2023 UK Championship

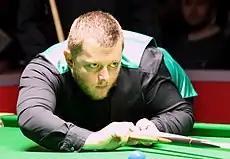
The defending champion Mark Allen (pictured in 2016) lost 56 to Ding Junhui in the first round.

The first round was played from 25 to 28 November. On the first day, Ding Junhui faced defending champion Mark Allen, a repeat of the previous year's final. The score was tied at 22 at the mid-session interval, after which Allen made of 106 and 60 to lead 42. Ding won three consecutive frames before Allen took the tenth frame with a 70 break to take the match to a decider. Allen led 370 before missing a , and Ding made a break of 102 to win the match 65. Commenting on his ill health leading up to the match, Ding said afterwards that he had seen the doctor and taken some tablets. "I felt a bit better before the match. I was thinking I might have to give him a walkover," Ding commented. Mark Williams defeated Fan Zhengyi 64. Jamie Clarke trailed 15 against Kyren Wilson, but won the match with five consecutive frames, including a century break of 104 in the last frame. Noppon Saengkham also led Tom Ford 51, having made breaks of 126, 100, and 127. However, Ford won the next five frames for a 65 victory, making a break of 130 in the eighth frame.